Koenigsegg Regera

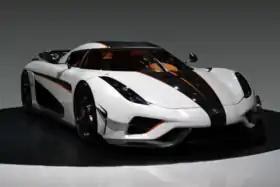
Koenigsegg Regera with 'Ghost' package

The Koenigsegg Regera is a limited production, plug-in hybrid grand touring sports car manufactured by Swedish automotive manufacturer Koenigsegg. It was unveiled at the March 2015 Geneva Motor Show. The name Regera is a Swedish verb, meaning "to reign" or "to rule". Koenigsegg produced 85 Regeras, most of which were sold upon unveiling.